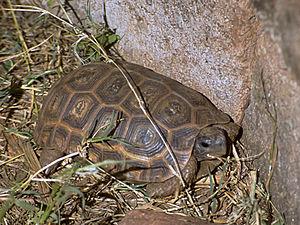
Kinixys spekii est une espèce de tortues de la famille des Testudinidae.